Henry V of England

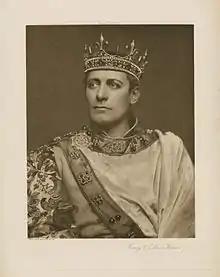
Lewis Waller as Henry V in the play Henry V by William Shakespeare

Henry V died on 31 August 1422 at the Château de Vincennes to the east of Paris. The commonly held view is that Henry V contracted dysentery in the period just after the Siege of Meaux, which ended on 9 May 1422. However, the symptoms and severity of dysentery present themselves fairly quickly and he seems to have been healthy in the weeks following the siege. At the time, speculative causes of his illness also included smallpox, the bacterial infection erysipelas and even leprosy. But there is no doubt he had contracted a serious illness sometime between May and June. Recovering at the castle of Vincennes, by the end of June it seems he was well enough to lead his forces with the intent of engaging the Dauphinist forces at Cosne-sur-Loire. At the outset, he would have been riding in full armour, probably in blistering heat, as the summer of 1422 was extremely hot. He was struck down again, with a debilitating fever, possibly heatstroke or a relapse of his previous illness. Whatever the cause or causes, he would not recover from this final bout of illness. For a few short weeks he was carried around in a litter, and his enemies having retreated, he decided to return to Paris. One story has him trying, one last time, to mount a horse at Charenton and failing. He was taken back to Vincennes, around 10 August, where he died some weeks later. He was 35 years old and had reigned for nine years. Shortly before his death, Henry V named his brother, John, Duke of Bedford, regent of France in the name of his son, Henry VI of England, then only a few months old. Henry V did not live to be crowned King of France himself, as he might confidently have expected after the Treaty of Troyes, because Charles VI, from whom he would have inherited the crown, survived him by two months.